Tuition fees in Spain

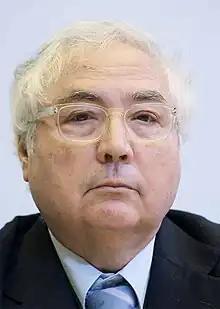
Manuel Castells, Minister of Universities in charge of promoting the proposal to reduce public prices

In 1983, the Organic Law 11/1983, of August 25, 1983 on University Reform (Spanish: "Ley de Reforma Universitaria", LRU) was passed.